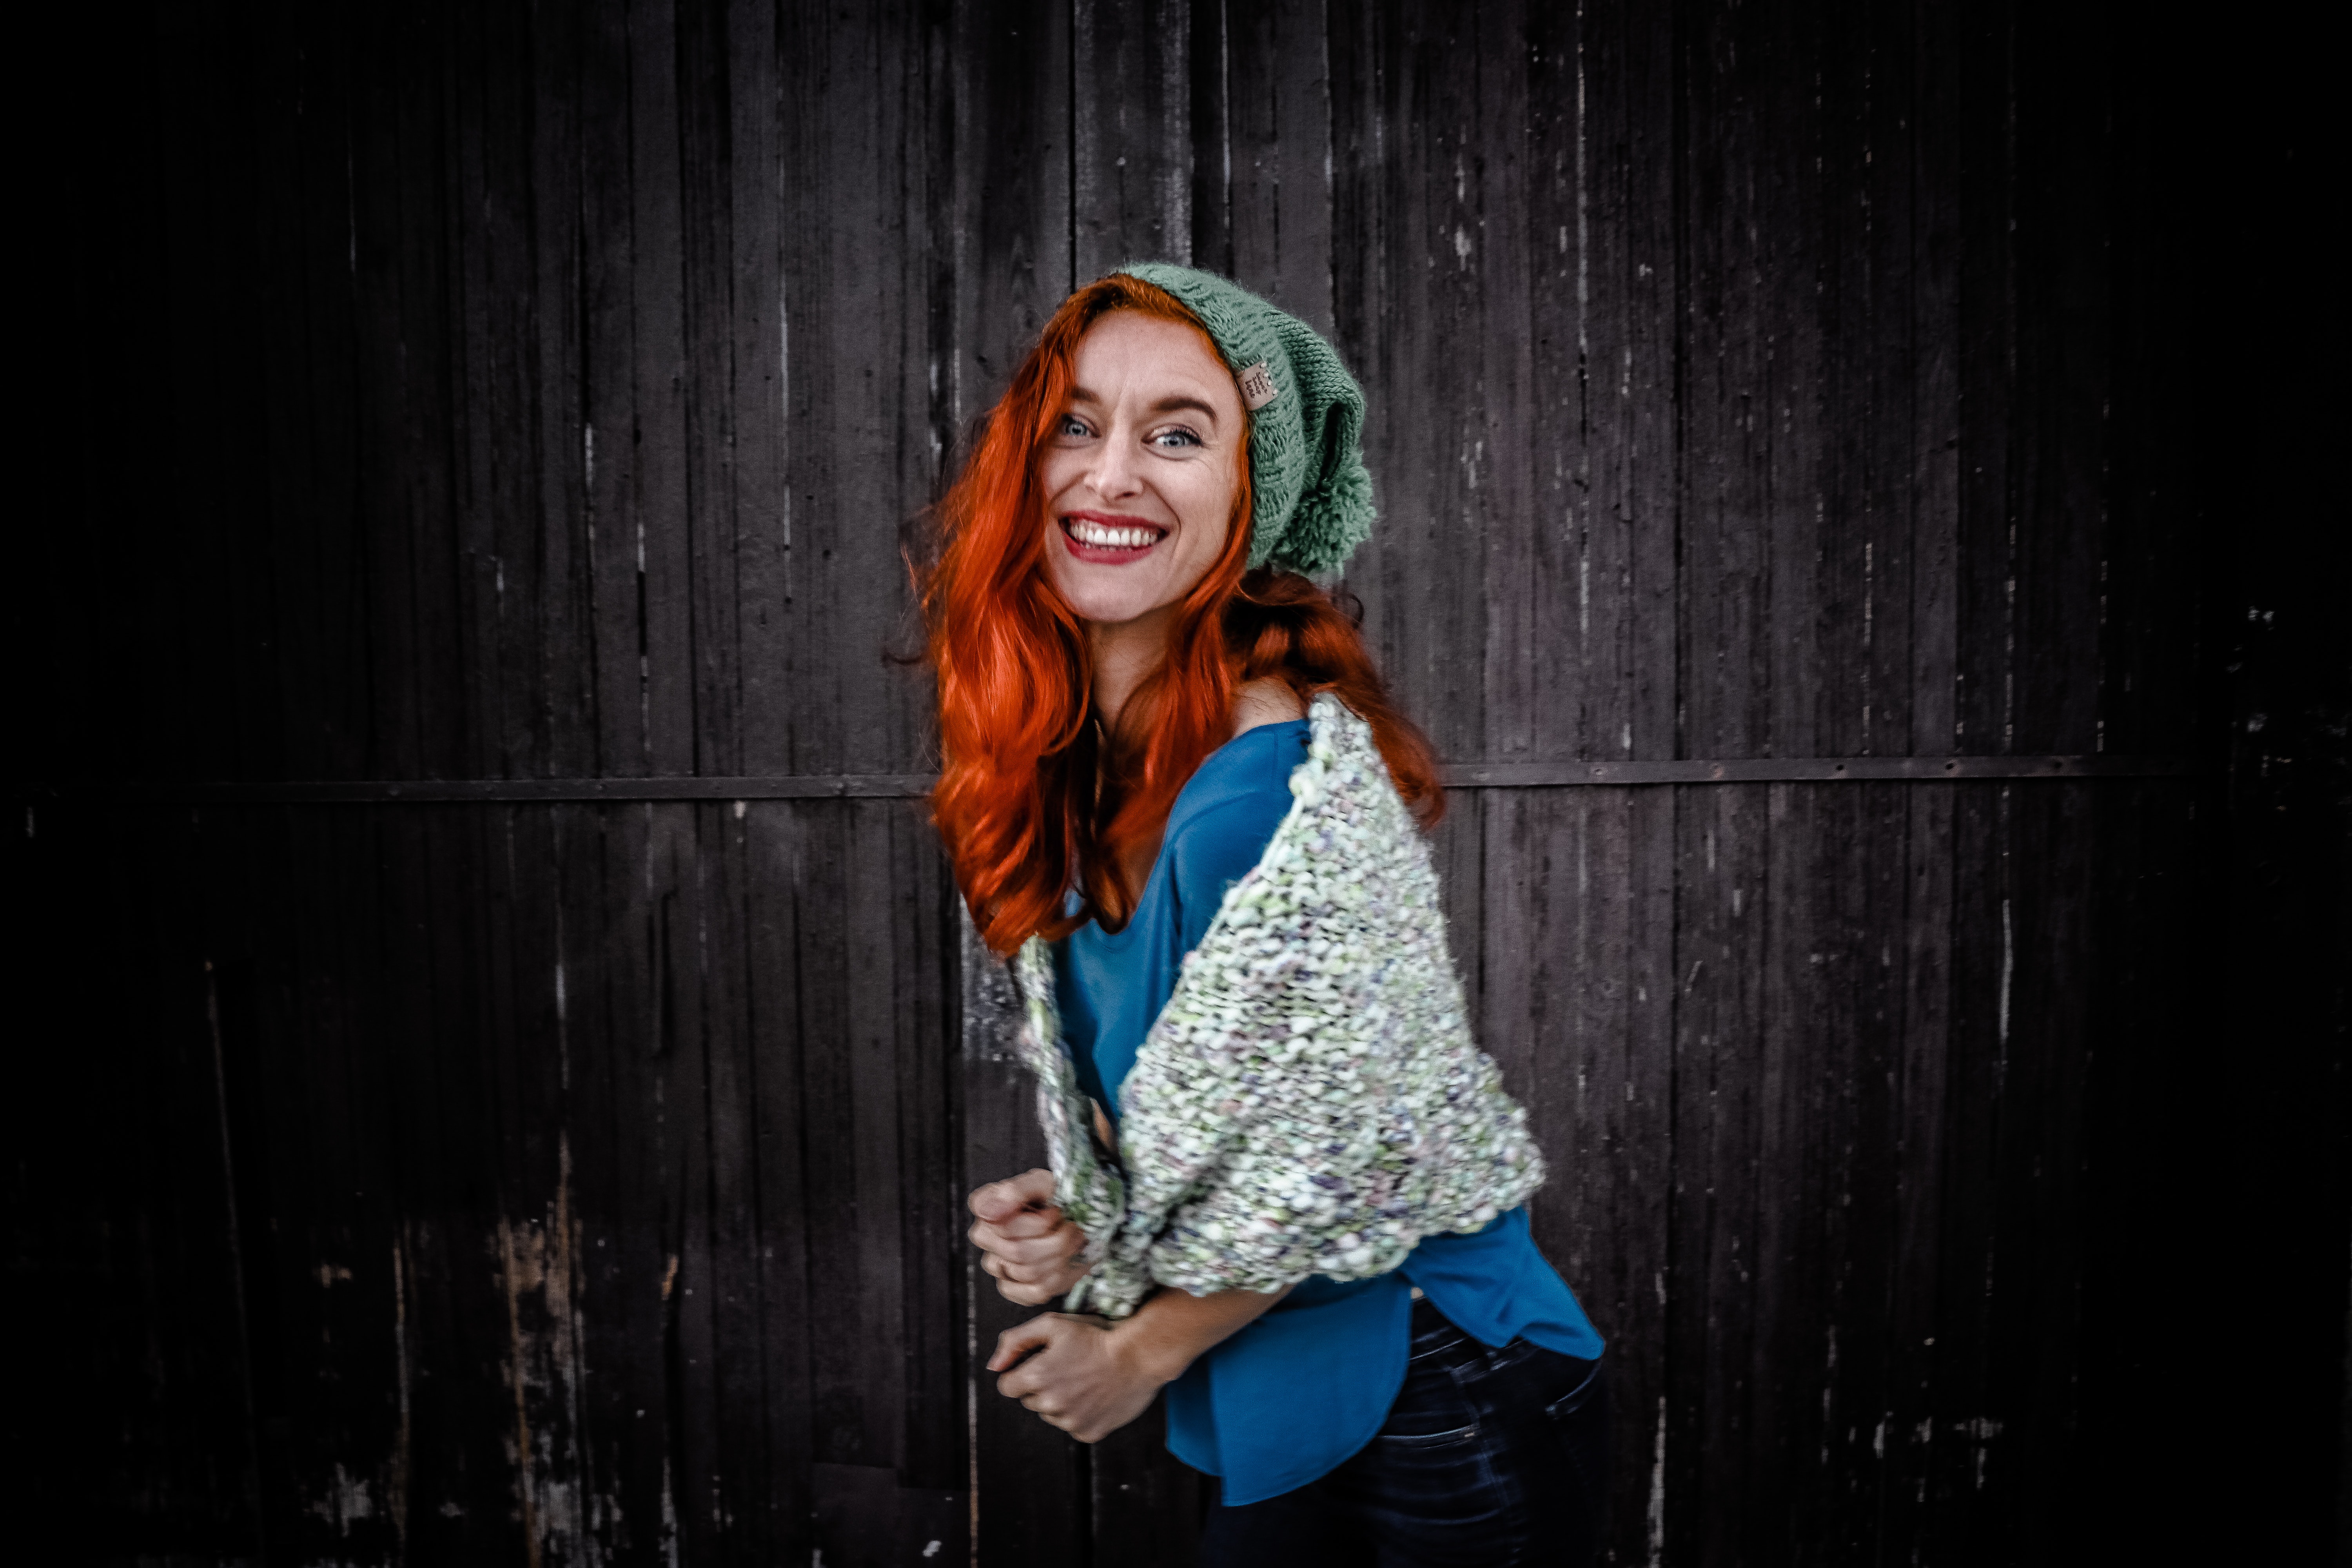
blue, green, beauty, yellow, fashion, smile, blond, photography, performance, fun, flash photography, long hair, photo shoot, electric blue, glasses, portrait photography, Talent show, model, style, stage